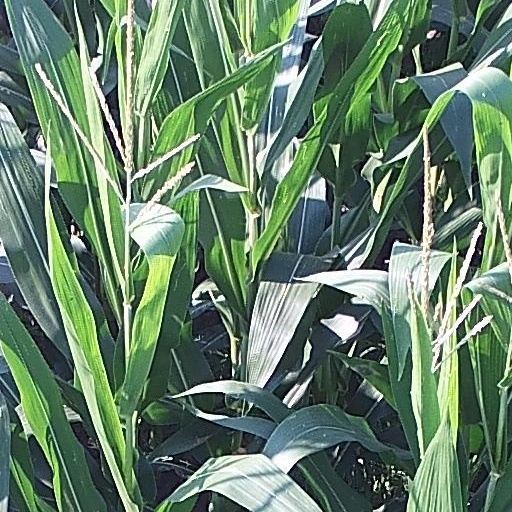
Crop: maize; corn